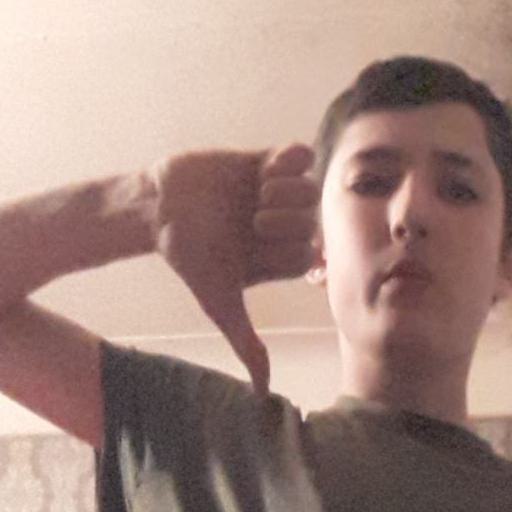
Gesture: dislike